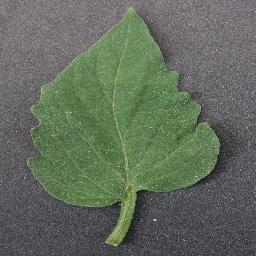
Label: Tomato___healthy